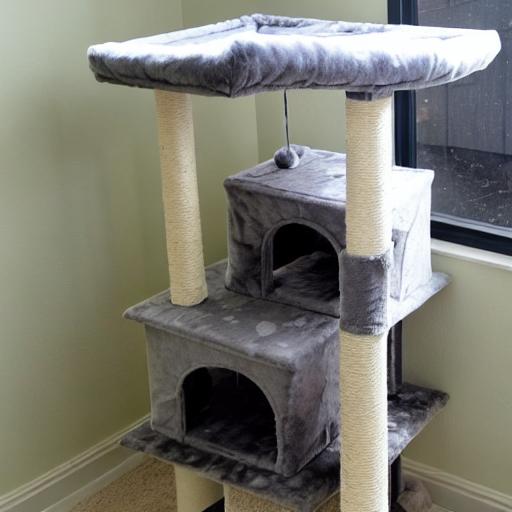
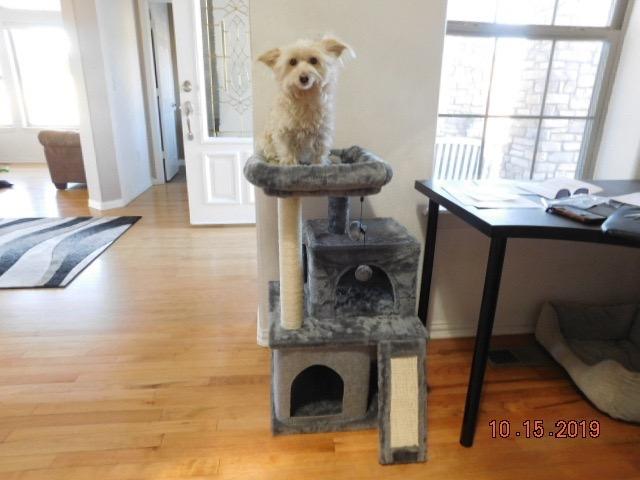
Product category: items_cat tree
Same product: no